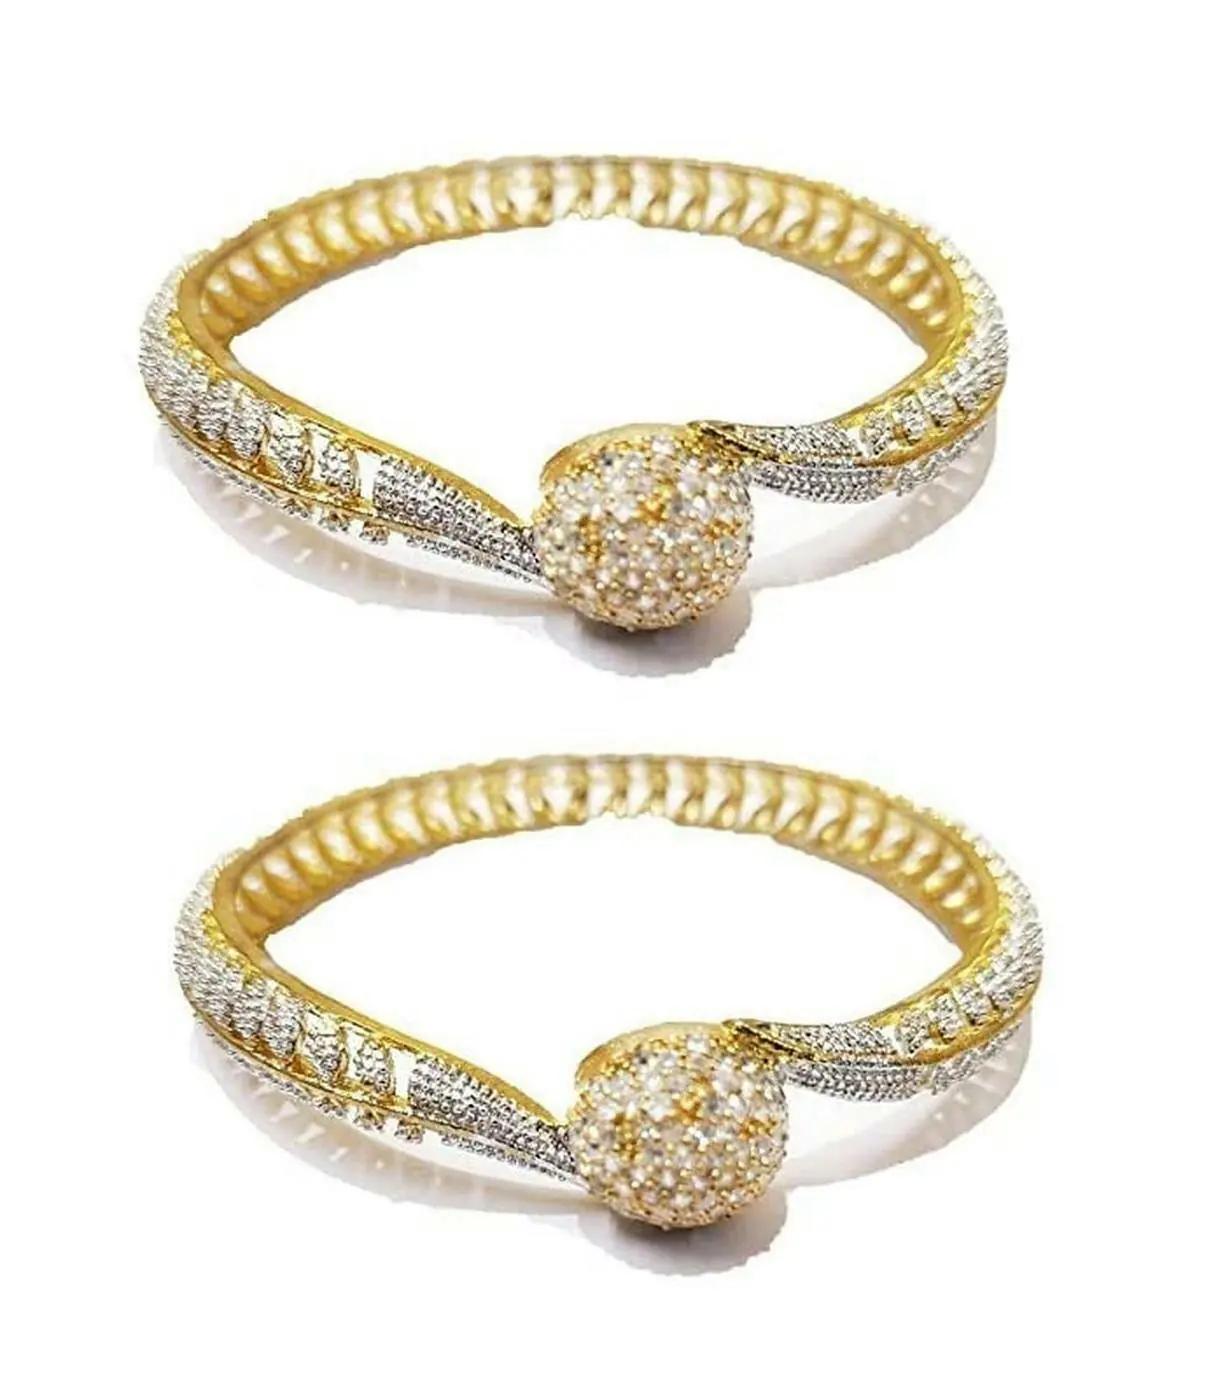
AyanAarsh White and Golden Plated American Diamond Bangles for Women and Girls (pack of 2)
Type: Bangles
Brand: AyanAarsh
Price: Rs. 399
 We thoughtfully source our materials from leading and Top Best suppliers in all over India to ensure top quality experience making our fashion Bangles 100% Skin Friendly. This must-have design can be worn on any occasion to boost up your style factor and enhance the beauty in you. A classic fusion of exquisite craftsmanship and feminine elegance. A pair of bangles which you wear on any occasion- party, festival, wedding Great gift to express your loved ones gift them on special occasion. Comes in a beautiful brand exclusive paper gift box.
Features: A pair of bangles which you wear on any occasion- party, festival, wedding,Great gift to express your loved ones gift them on special occasion. Comes in a beautiful brand exclusive paper gift box,This must-have design can be worn on any occasion to boost up your style factor and enhance the beauty in you. A classic fusion of exquisite craftsmanship and feminine elegance,Two Bangles Set For any Occasion
Included: Pack of 2 Bangles